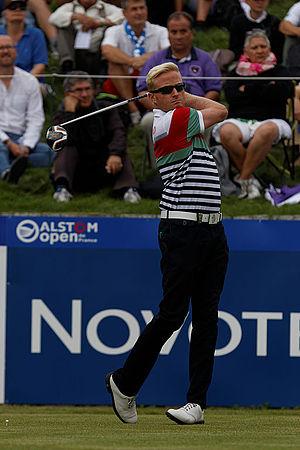
Simon Dyson lors du second tour de l'Open de France 2014 - Golf National - Saint-Quentin-en-Yvelines (78) - départ du trou n° 1